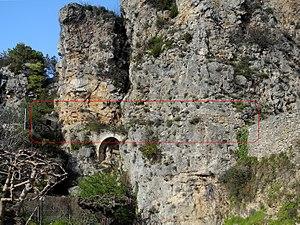
Aqueduc de Chateaudouble (Var)
Châteaudouble est une commune française située dans le département du Var en région Provence-Alpes-Côte d'Azur.